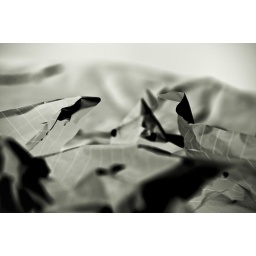
The negative and black and white effect made the paper almost look metallic in this one.